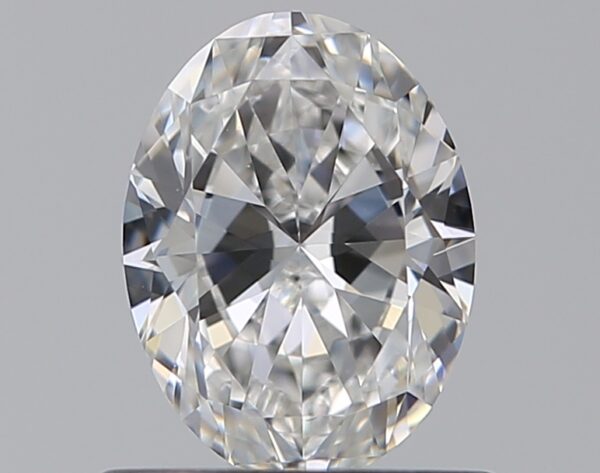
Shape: oval
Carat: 0.6
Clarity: VS1
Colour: E
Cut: EX
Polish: EX
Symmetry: VG
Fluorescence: F
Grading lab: GIA
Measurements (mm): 6.4 x 4.77 x 2.9